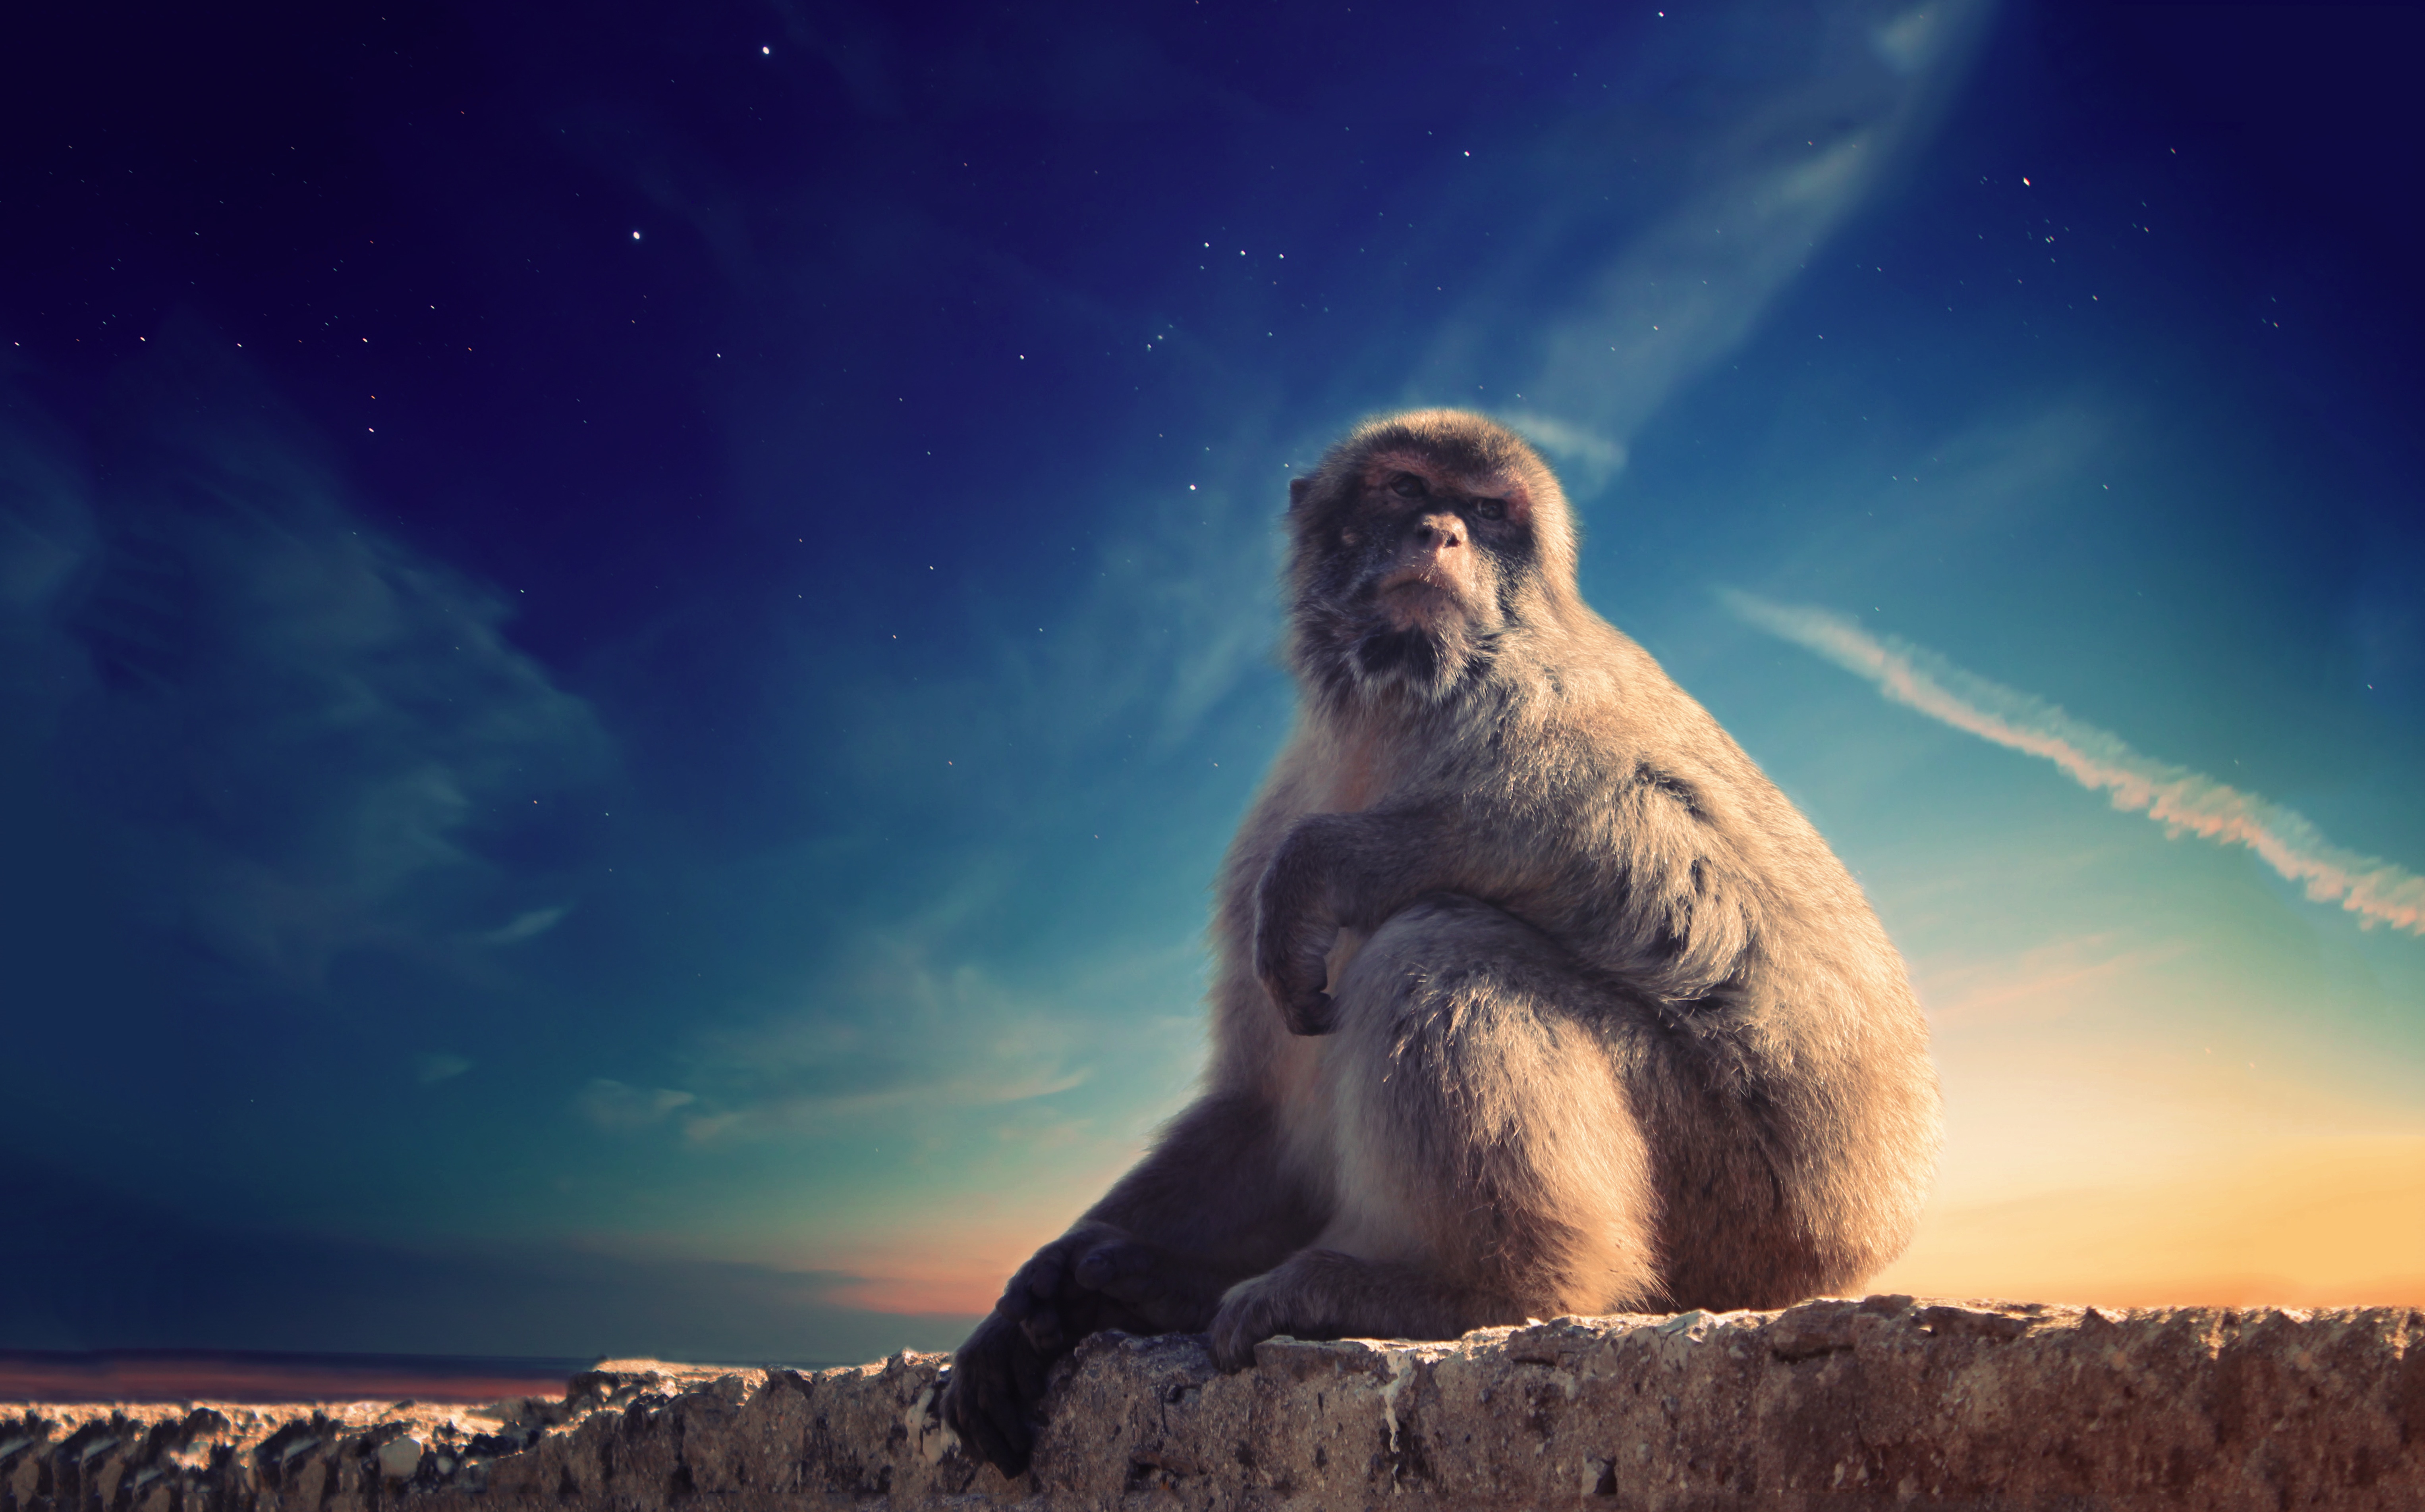
sunset, animal, monkey, primate, gibraltar, computer wallpaper